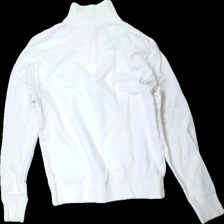
View: back
Type: Sweater
Category: Ladies
Brand: Holly And Whyte (Lindex)
Colors: White
Material: 100% Cotton
Cut: Regular
Size: S
Damage: stained
Damage location: bottom right
Damage 2: stained
Damage 2 location: bottom left
Price range: <50
Recommended usage: Recycle
Description: White sweatshirt withhalfzip